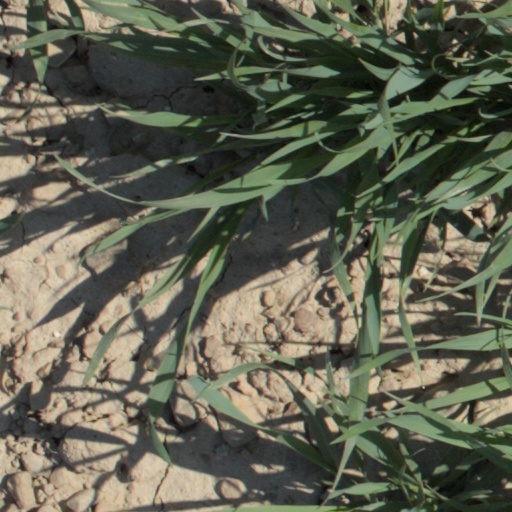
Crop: wheat